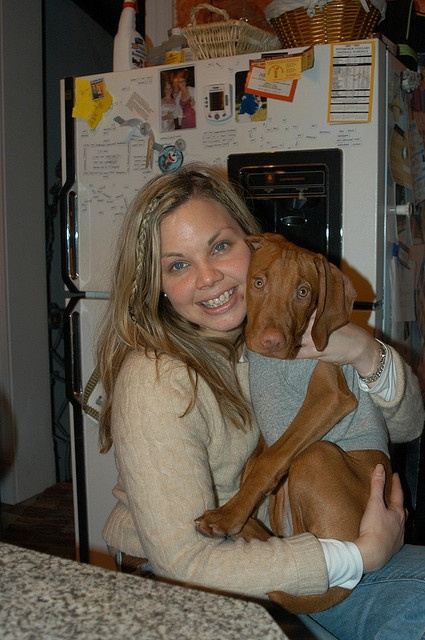
A woman that is sitting down holding a dog.
A beautiful woman holding a brown dog in her arms near a refrigerator.
a person at a table with a dog in a kitchen
A blonde woman holding her brown dog stands in the kitchen
A woman holding a dog while sitting at the table.